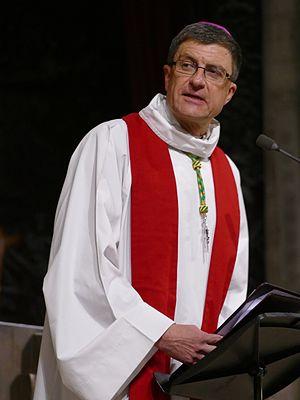
Mgr Éric de Moulins-Beaufort, évêque auxiliaire de Paris, dans la cathédrale Notre-Dame pour la veillée pour la vie à Paris (Île-de-France, France).
Éric de Moulins-d'Amieu de Beaufort dit Éric de Moulins-Beaufort est un évêque catholique français, évêque auxiliaire de Paris de 2008 à 2018. Il est nommé archevêque de Reims le 18 août 2018. Il est élu président de la Conférence des évêques de France le 3 avril 2019.